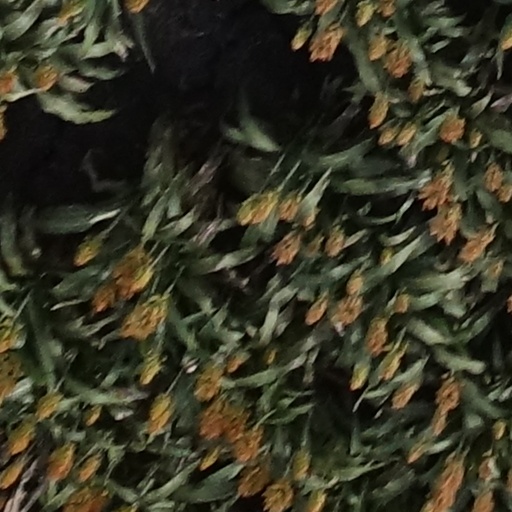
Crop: sorghum